Ronald Hines

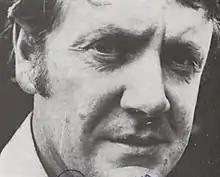
1970s publicity photo

Ronald Charles Andrew Hines (20 June 1929 – 28 March 2017) was a British television actor. He had a lengthy career, but possibly his most prominent roles were as Henry Corner in three of the four series of "Not in Front of the Children", and as William Cecil in "Elizabeth R".